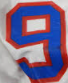
Number: 9